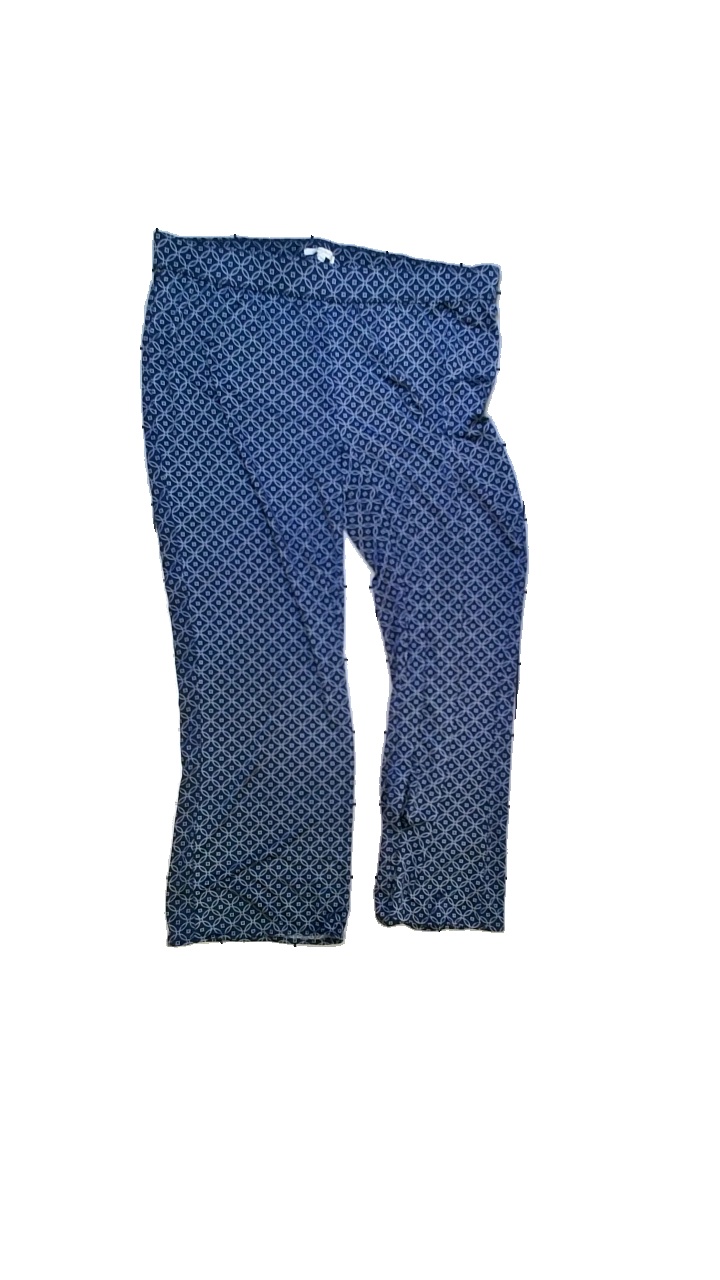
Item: Trousers (Ladies)
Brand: Happy Holly
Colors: Blue, White
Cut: Regular, Loose
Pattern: Other
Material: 80% polyester, 20% elastane
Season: All
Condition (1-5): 3
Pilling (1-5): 5
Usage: Reuse
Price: <50